Olympian (sidewheeler)

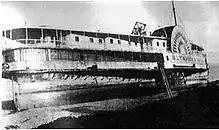
"Olympian" wrecked in Possession Bay, 1906.

After "Olympian" arrived in Portland in January 1892, it was never used again. No boiler replacement ever occurred.